Great Freedom

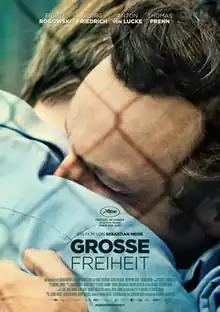
Theatrical release poster

Great Freedom is a 2021 drama film co-written and directed by . It was selected to compete in the "Un Certain Regard" section at the 74th Cannes Film Festival, which won the Jury Prize in the same section. It won the Golden Giraldillo at the Seville European Film Festival. It was selected as the Austrian entry for the Best International Feature Film at the 94th Academy Awards, and on 22 December 2021, it was shortlisted for the award ceremony.